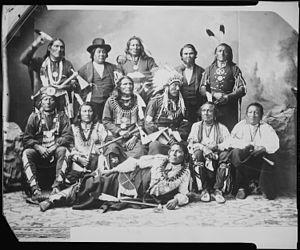
Les Poncas sont un peuple amérindien d'Amérique du Nord, vivant dans les États actuels du Nebraska et de l'Oklahoma.